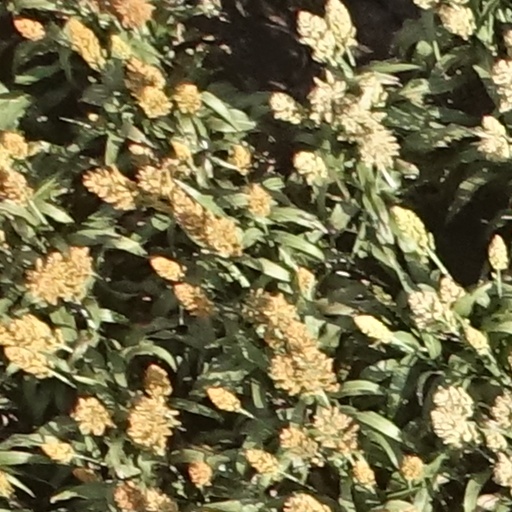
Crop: sorghum